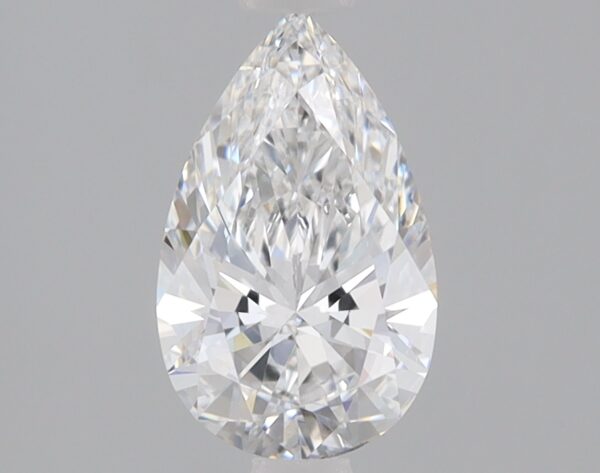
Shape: pear
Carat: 0.91
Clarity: VS1
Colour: E
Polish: EX
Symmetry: EX
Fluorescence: NONE
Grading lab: IGI
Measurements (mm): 8.96 x 5.49 x 3.3